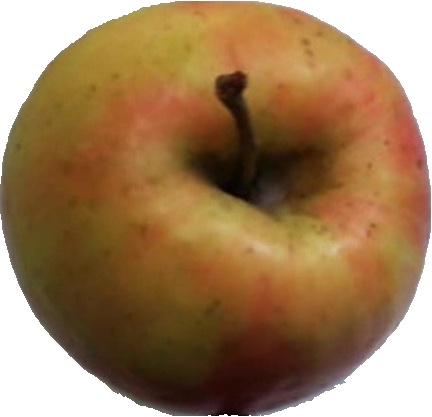
Label: apple_pink_lady_1